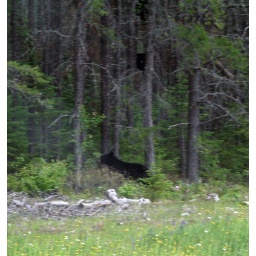
Note the two cubs in the tree with this momma bear